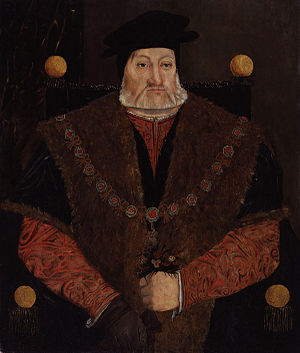
Mary Rose / Mary Rose som vrag
Charles Brandon (1. hertug af Suffolk), Henrik 8.'s svoger, som ledede den mislykkede bjergningsoperation i august 1545.
Mary Rose var et orlogsfartøj af typen karrak, som indgik i den engelske flåde under Henrik 8.'s regeringstid i første halvdel af 1500-tallet. Efter 33 års indsats mod franske, bretonske og skotske styrker deltog skibet i sit sidste slag den 19. juli 1545. I spidsen for et angreb mod franske galejer sank Mary Rose i Solentsundet mellem Isle of Wight og det engelske fastland, inden for synsvidde af Southsea Castle, som er den fæstning uden for Portsmouth, hvor Henrik 8. selv befandt sig. Mary Rose genopdagedes i 1971 og bjergedes i oktober 1982 ved et af de mest bekostelige og komplicerede marinarkæologiske projekter nogensinde. Til trods for at en stor del af skibet er nedbrudt af erosion og biologiske angreb, har de tilbageværende dele uvurderlig historisk værdi som en tidskapsel fra England i første del af 1500-tallet.